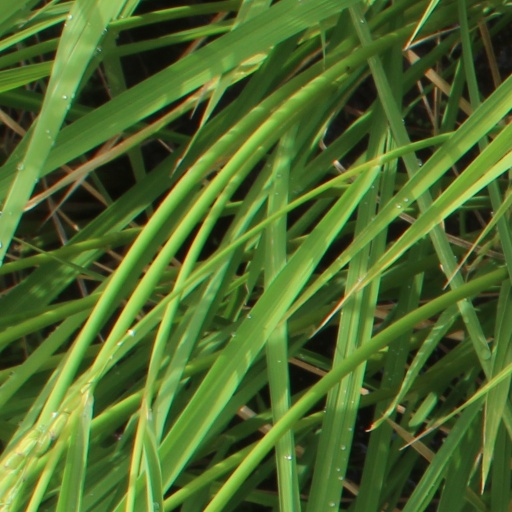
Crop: rice